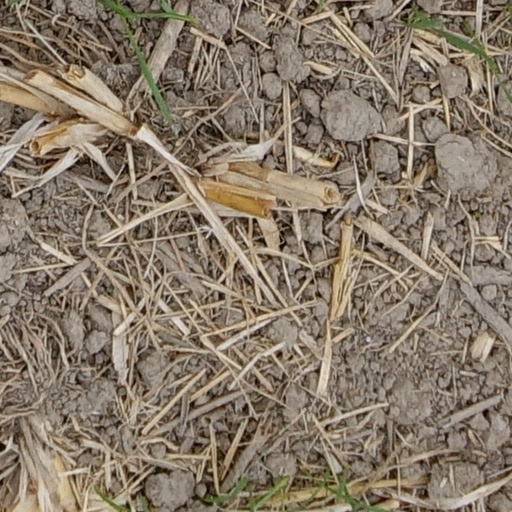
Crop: wheat